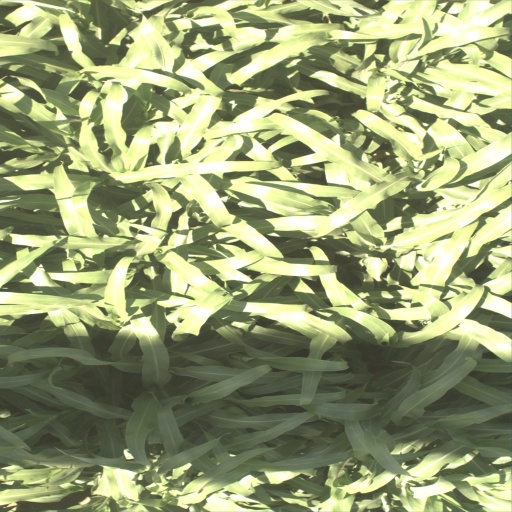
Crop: sorghum